Vladimir Purishkevich

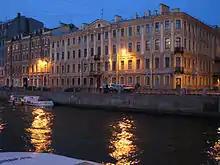
Moika Embankment with the former hotel "Russia"

During the February Revolution in 1917, many right-wingers were arrested but Purishkevich was tolerated by the government and so was "virtually the only former national Black Hundred leader to maintain an active political life in Russia after the tsar's downfall". However, the revolution meant that Purishkevich initially had to moderate his politics. He called for the abolition of the Soviets, who were, in turn, calling for the abolition of the Duma.